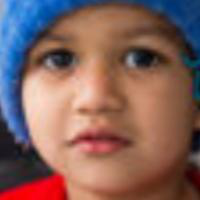
Age group: age 01-10